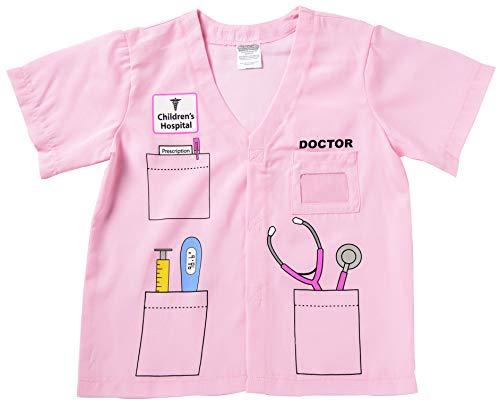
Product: Aeromax My 1st Career Gear Assortment Shirt (12Piece)
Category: Toys & Games | Dress Up & Pretend Play | Costumes
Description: Shirt fits most ages 3-6 and comes with hook and loop closures.
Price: $106.09
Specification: ProductDimensions:16x16x2inches|ItemWeight:2.05pounds|ShippingWeight:2.05pounds(Viewshippingratesandpolicies)|DomesticShipping:ItemcanbeshippedwithinU.S.|InternationalShipping:ThisitemcanbeshippedtoselectcountriesoutsideoftheU.S.LearnMore|ASIN:B00X1AP6GE|Itemmodelnumber:MFCG-B20|Manufacturerrecommendedage:36months-6years